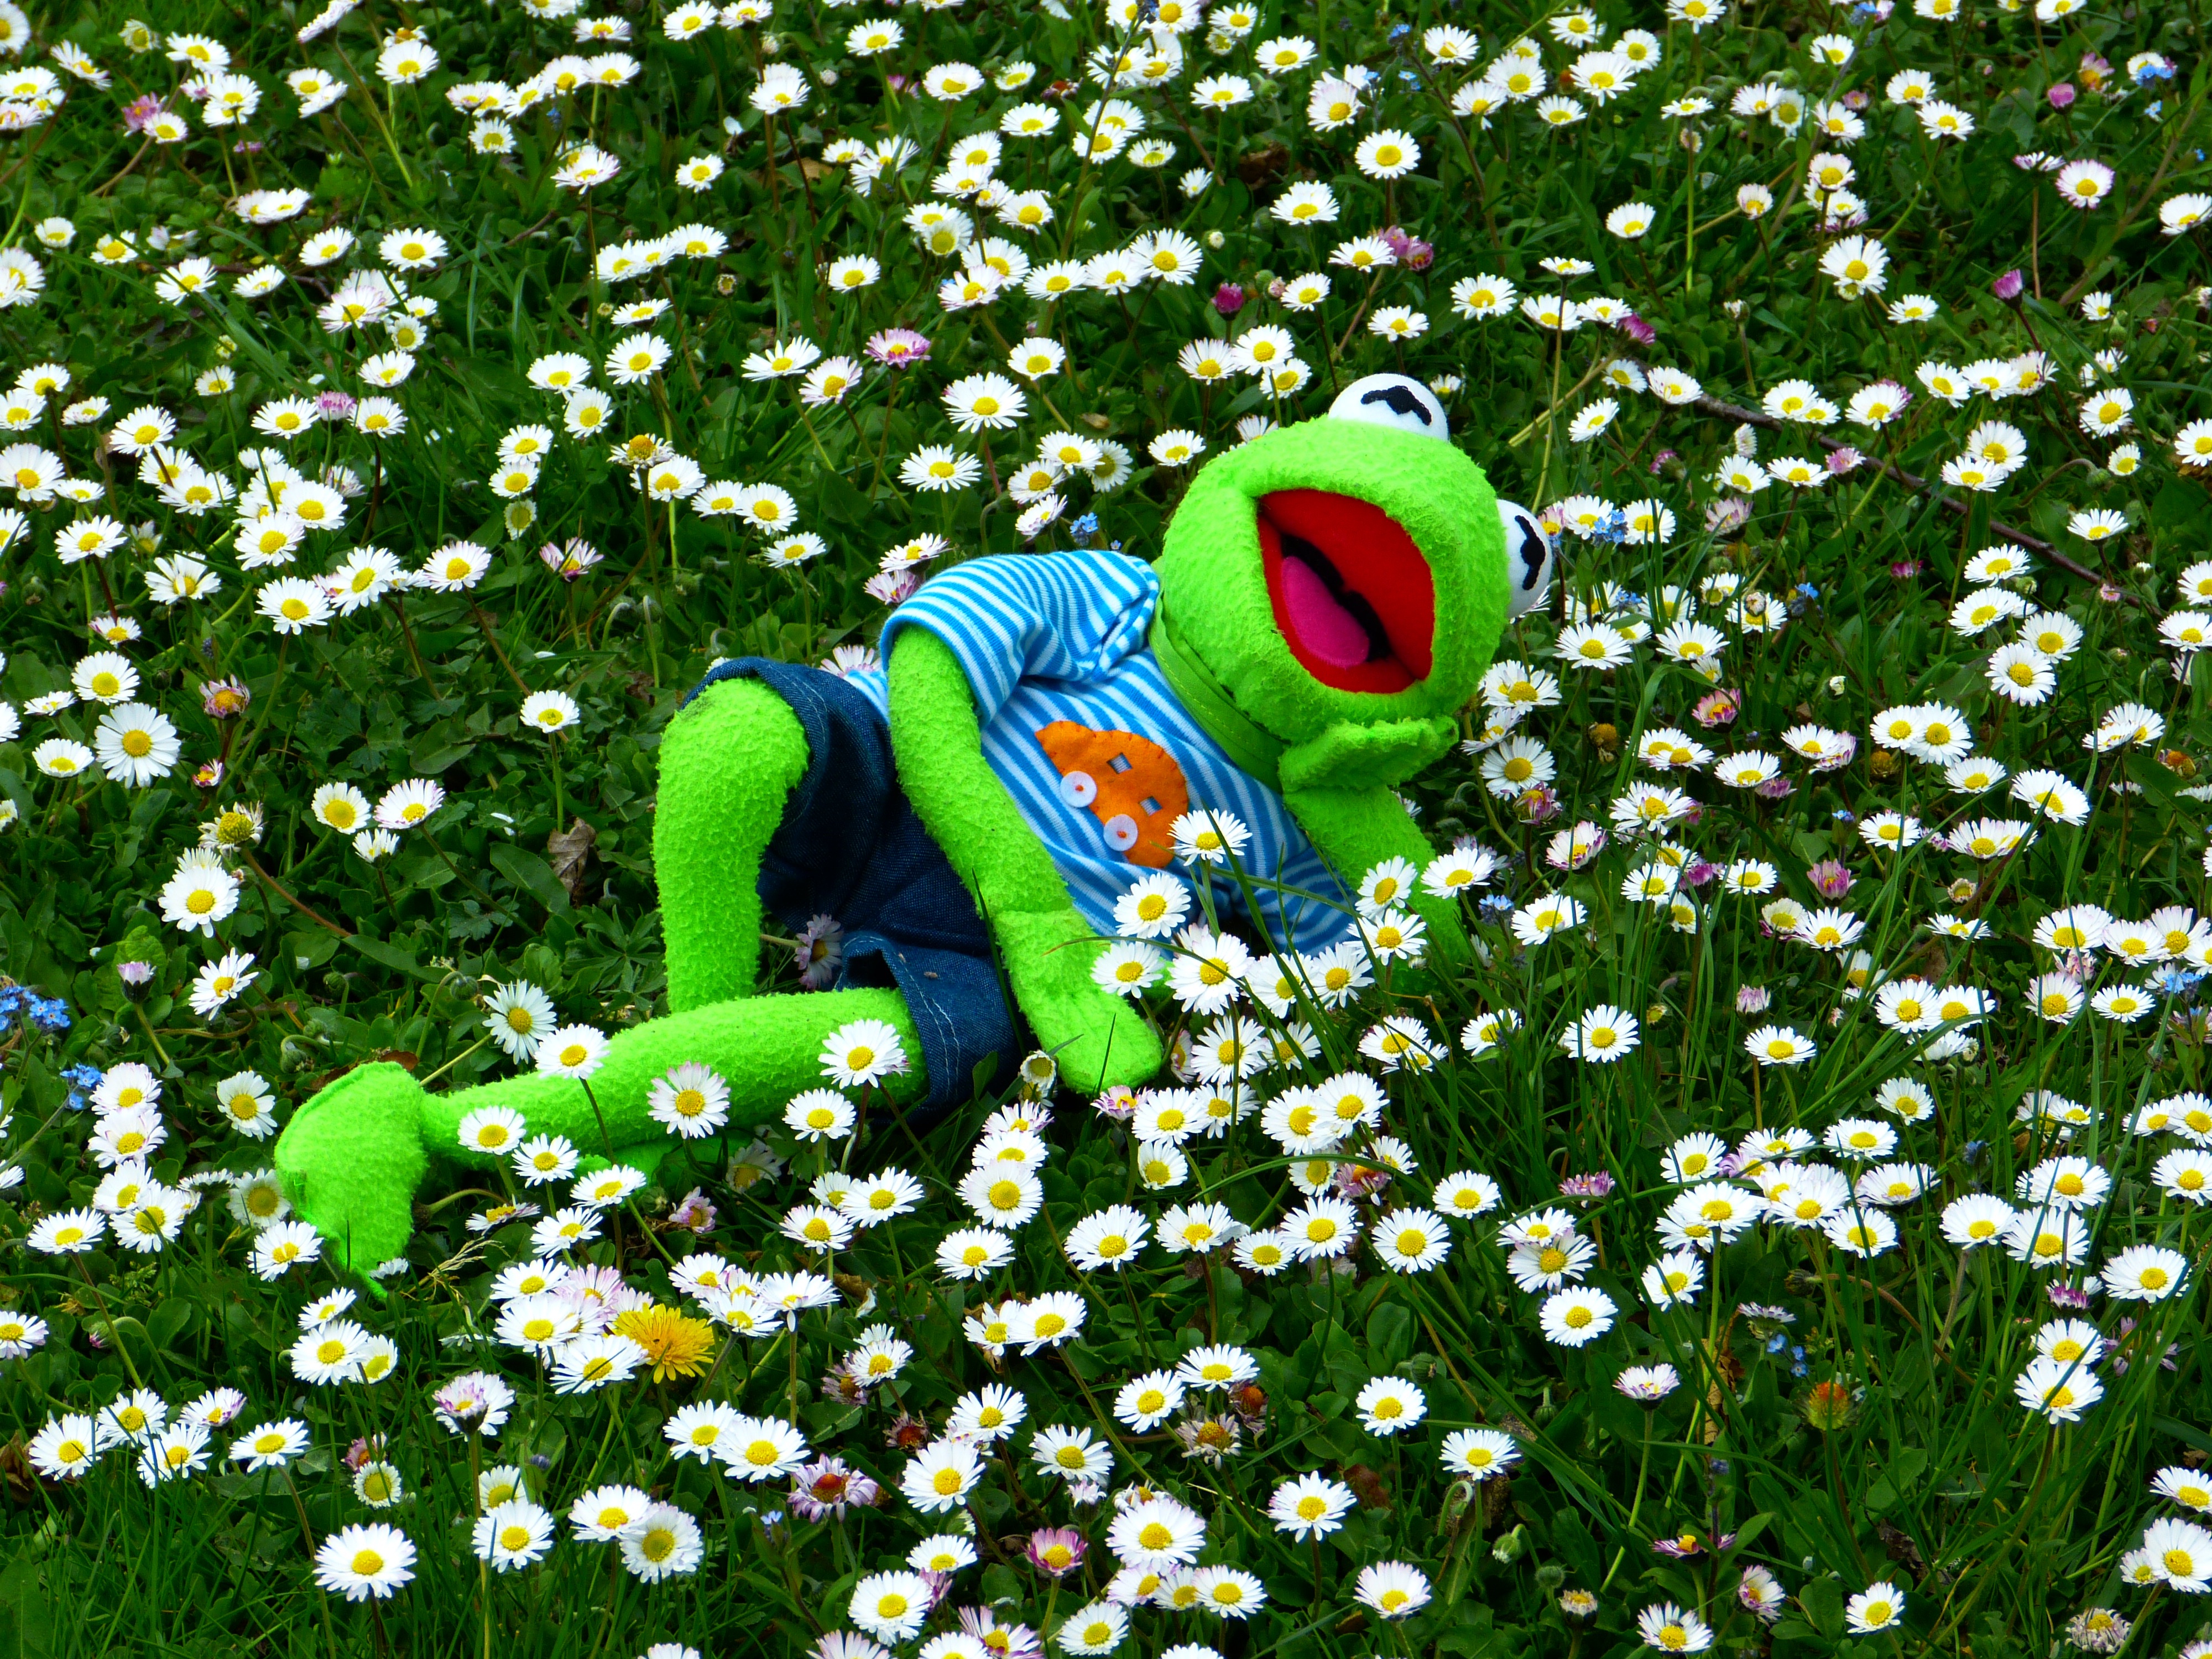
grass, plant, white, field, lawn, meadow, flower, daisy, green, relax, rest, frog, flora, wildflower, flowers, doll, fun, habitat, kermit, flower meadow, concerns, flowering plant, daisy family, natural environment, land plant